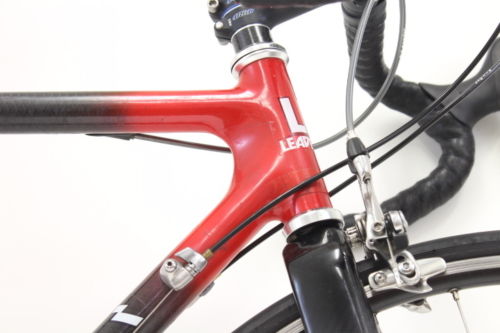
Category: bicycle